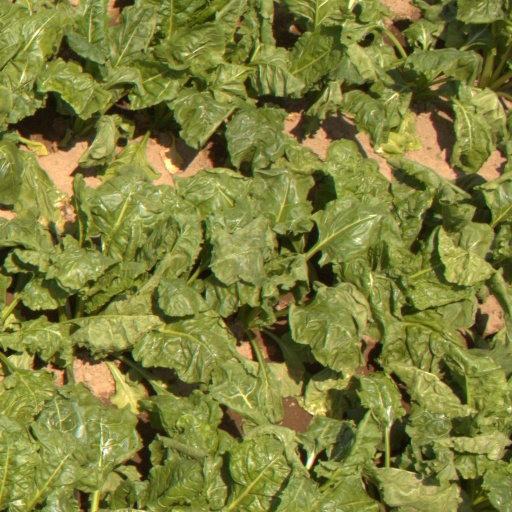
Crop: sugar beet